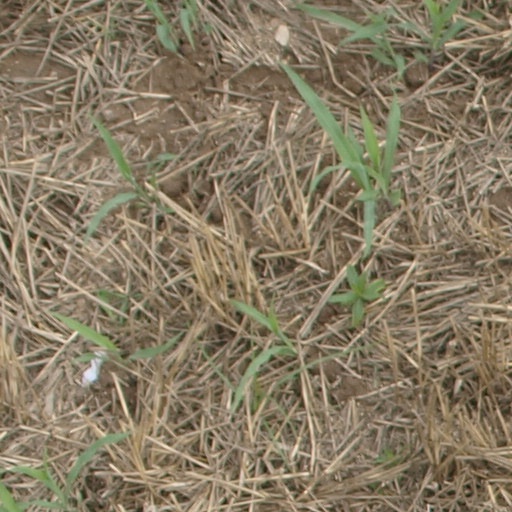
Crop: maize; corn